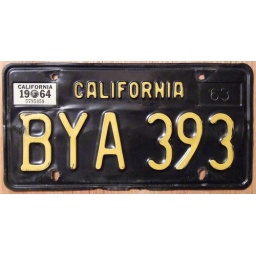
Stickering begins in 1964 with a different shaped sticker than those used on the previous black on yellow baseplates.